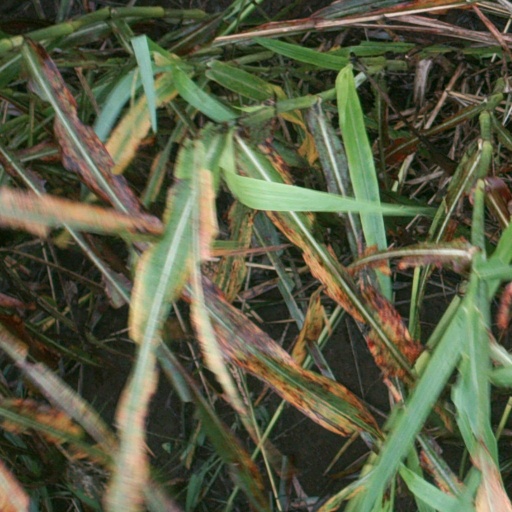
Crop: sorghum